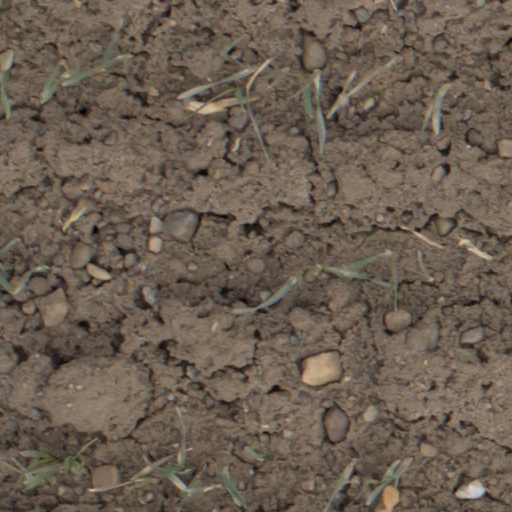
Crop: wheat